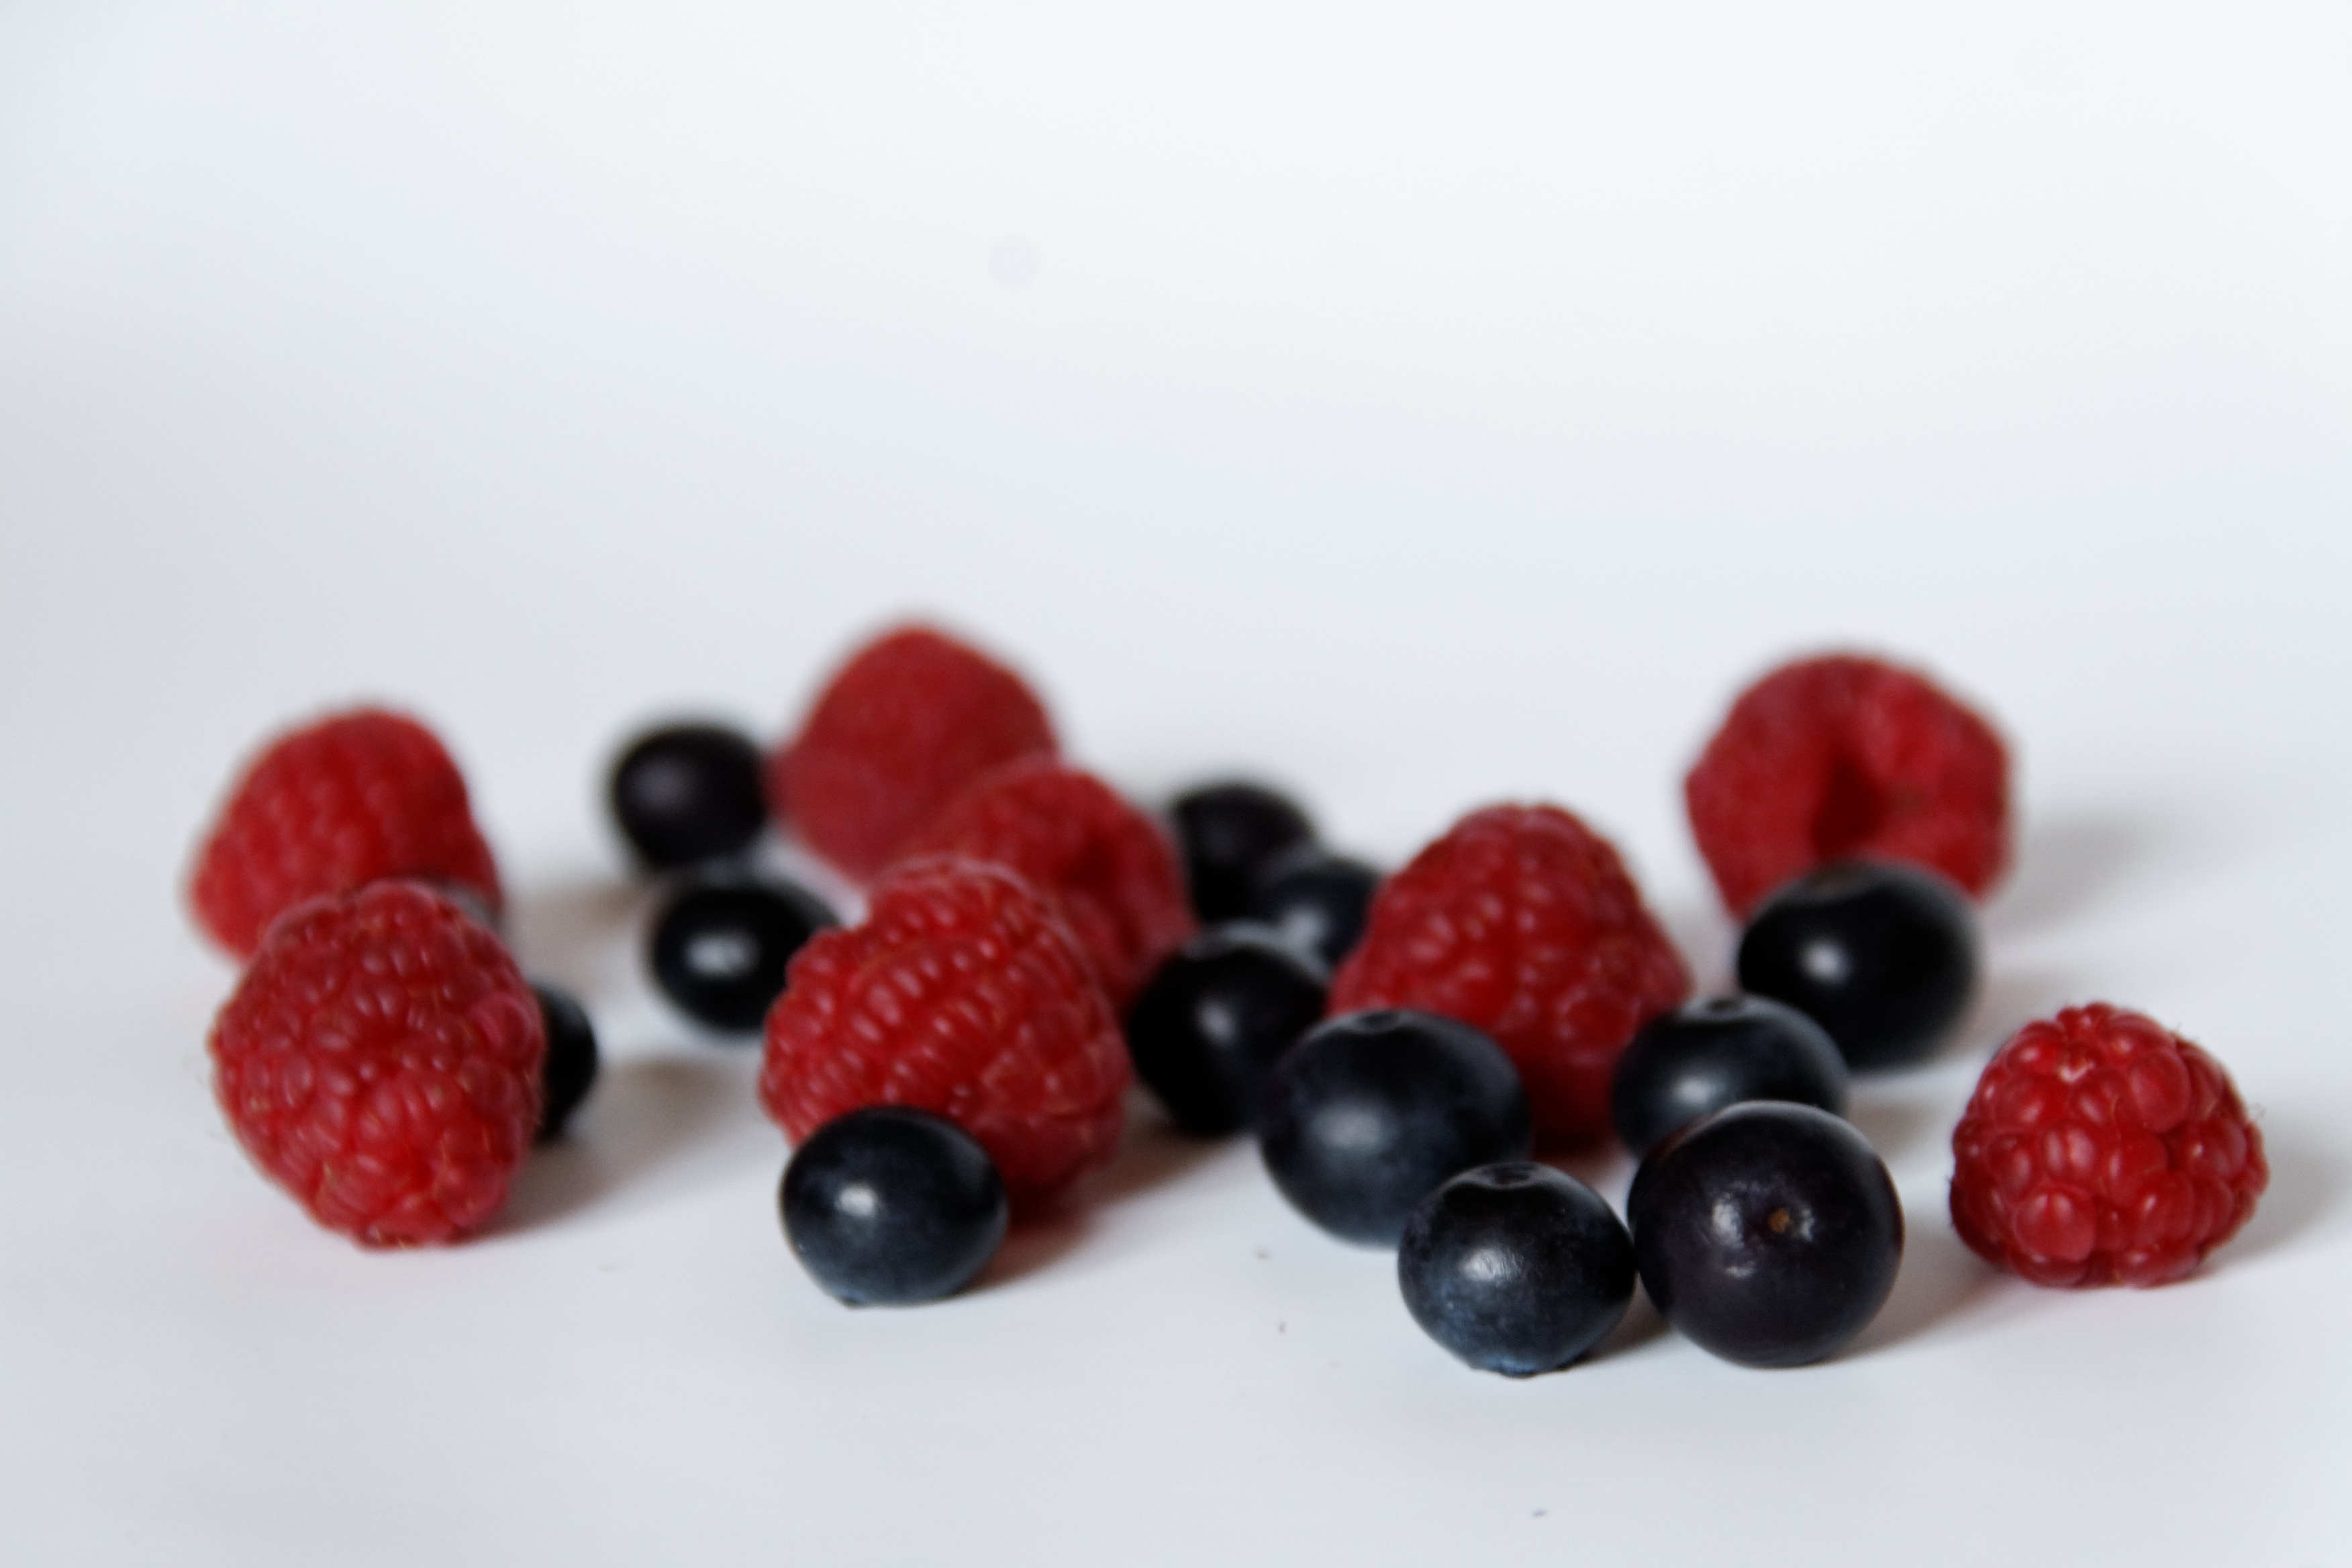
plant, raspberry, fruit, berry, ripe, food, red, produce, breakfast, healthy, dessert, eat, delicious, blackberry, nutrition, blueberries, raspberries, fruits, vitamins, frisch, bless you, frutti di bosco